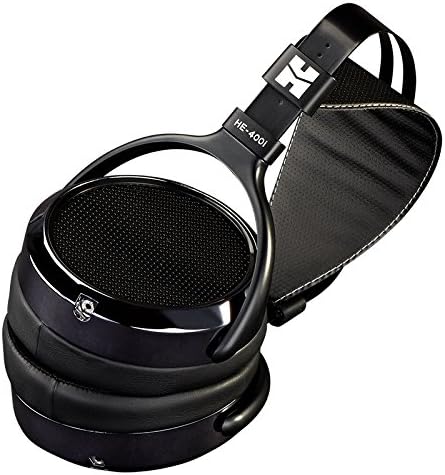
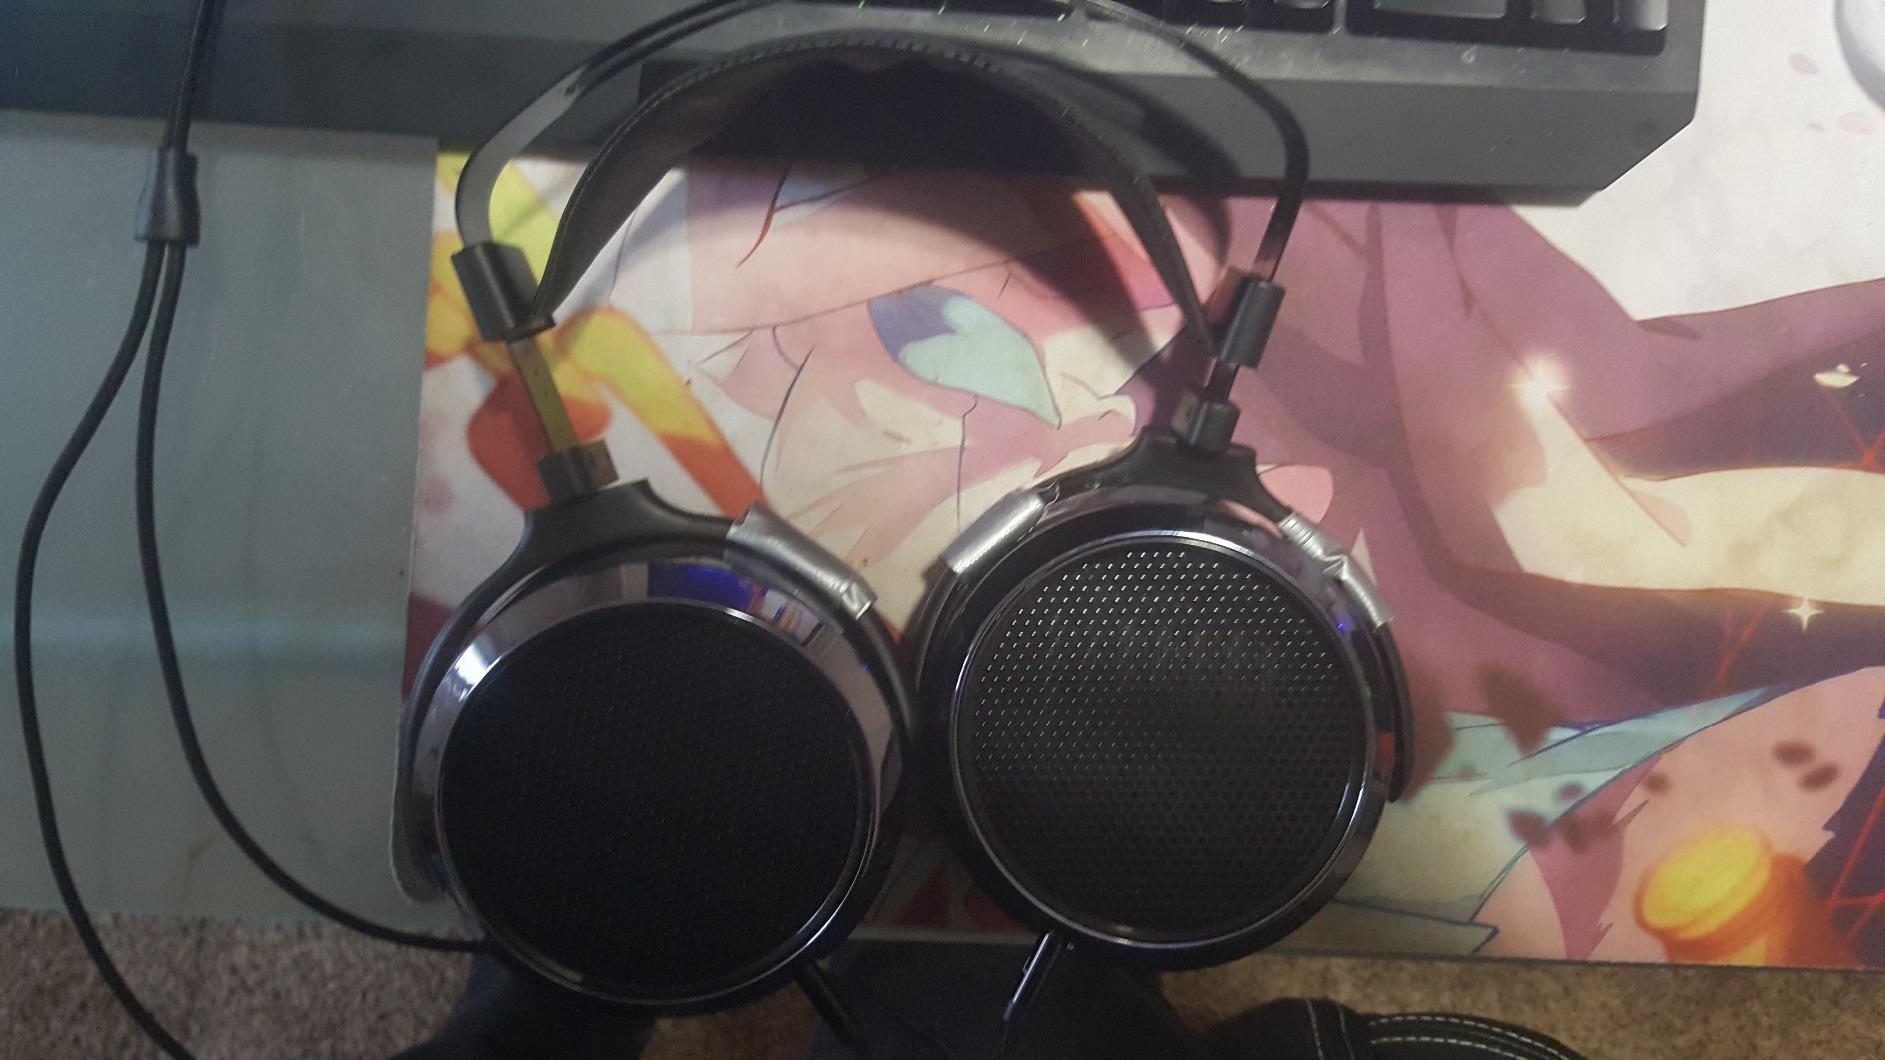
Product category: headphones
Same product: yes